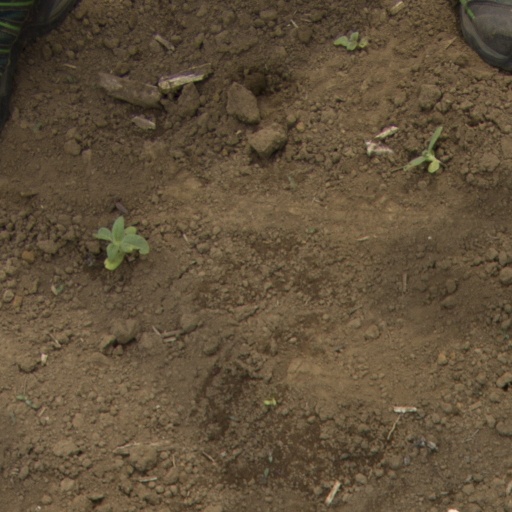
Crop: Jerusalem artichoke